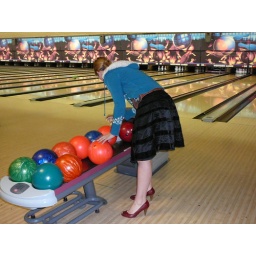
the balls finally returned...with friends. jen wanted to see if she could bowl in high heels